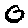
Label: 0